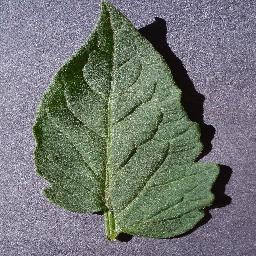
Label: Tomato___healthy